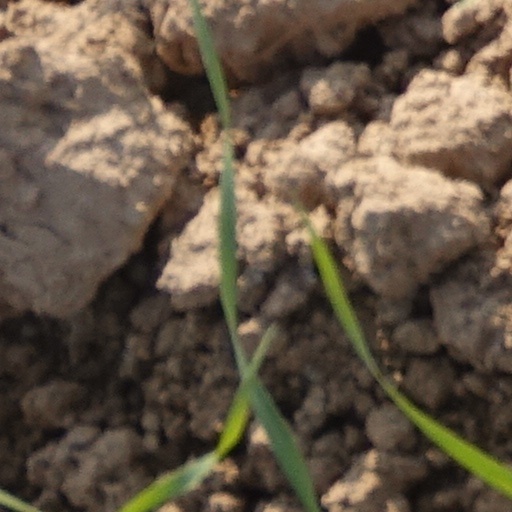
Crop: wheat